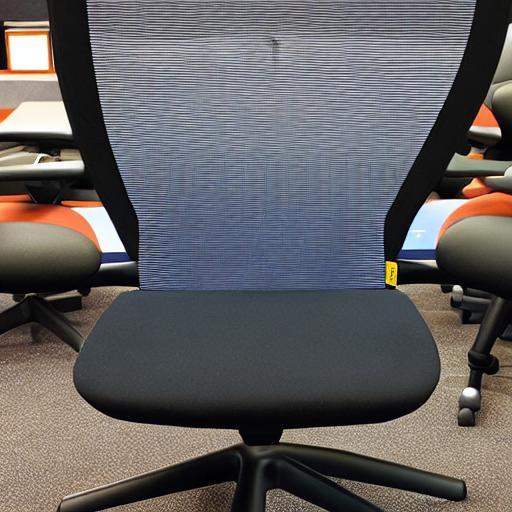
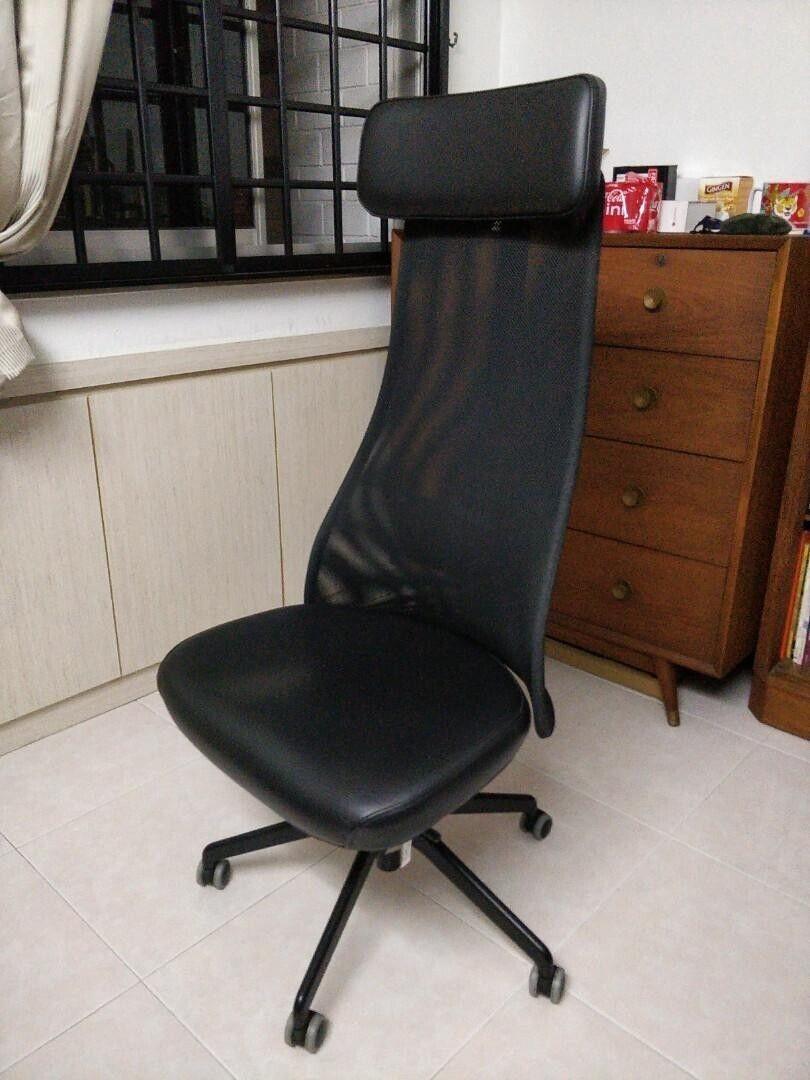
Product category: items_chair
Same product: no